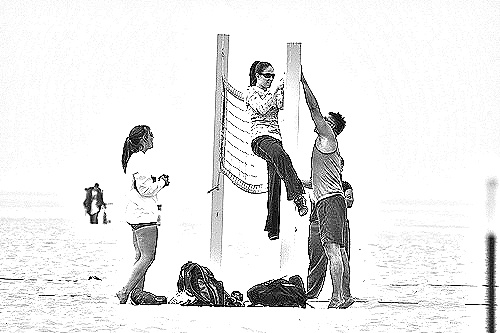
Portrait style: Sketch Portrait